Hovsep Arghutian (bishop)

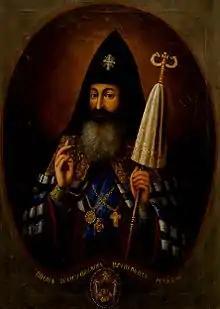
Portrait of Archbishop Hovsep Arghutian

Hovsep Arghutian (23 May 1743 – 9 March 1801), known in Russian as Iosif Argutinsky-Dolgorukov, was an eighteenth-century Armenian archbishop who served as the religious leader of Armenians in the Russian Empire. He played a key role in the establishment of Armenian settlements in Russia, most notably that of Nakhichevan-on-Don. He co-founded the first Armenian press in Russia and directed its activities. He had a close personal relationship with Catherine the Great and Grigory Potemkin and advised them on Russia's policies in the Caucasus region. Arghutian was a committed Russophile and sought Russian support for the creation of an Armenian state. He personally participated in the Russian campaign against Persia in 1796. He was elected Catholicos of All Armenians (leader of the Armenian Church) in 1800, but died on his way to Ejmiatsin in 1801 and was never consecrated.